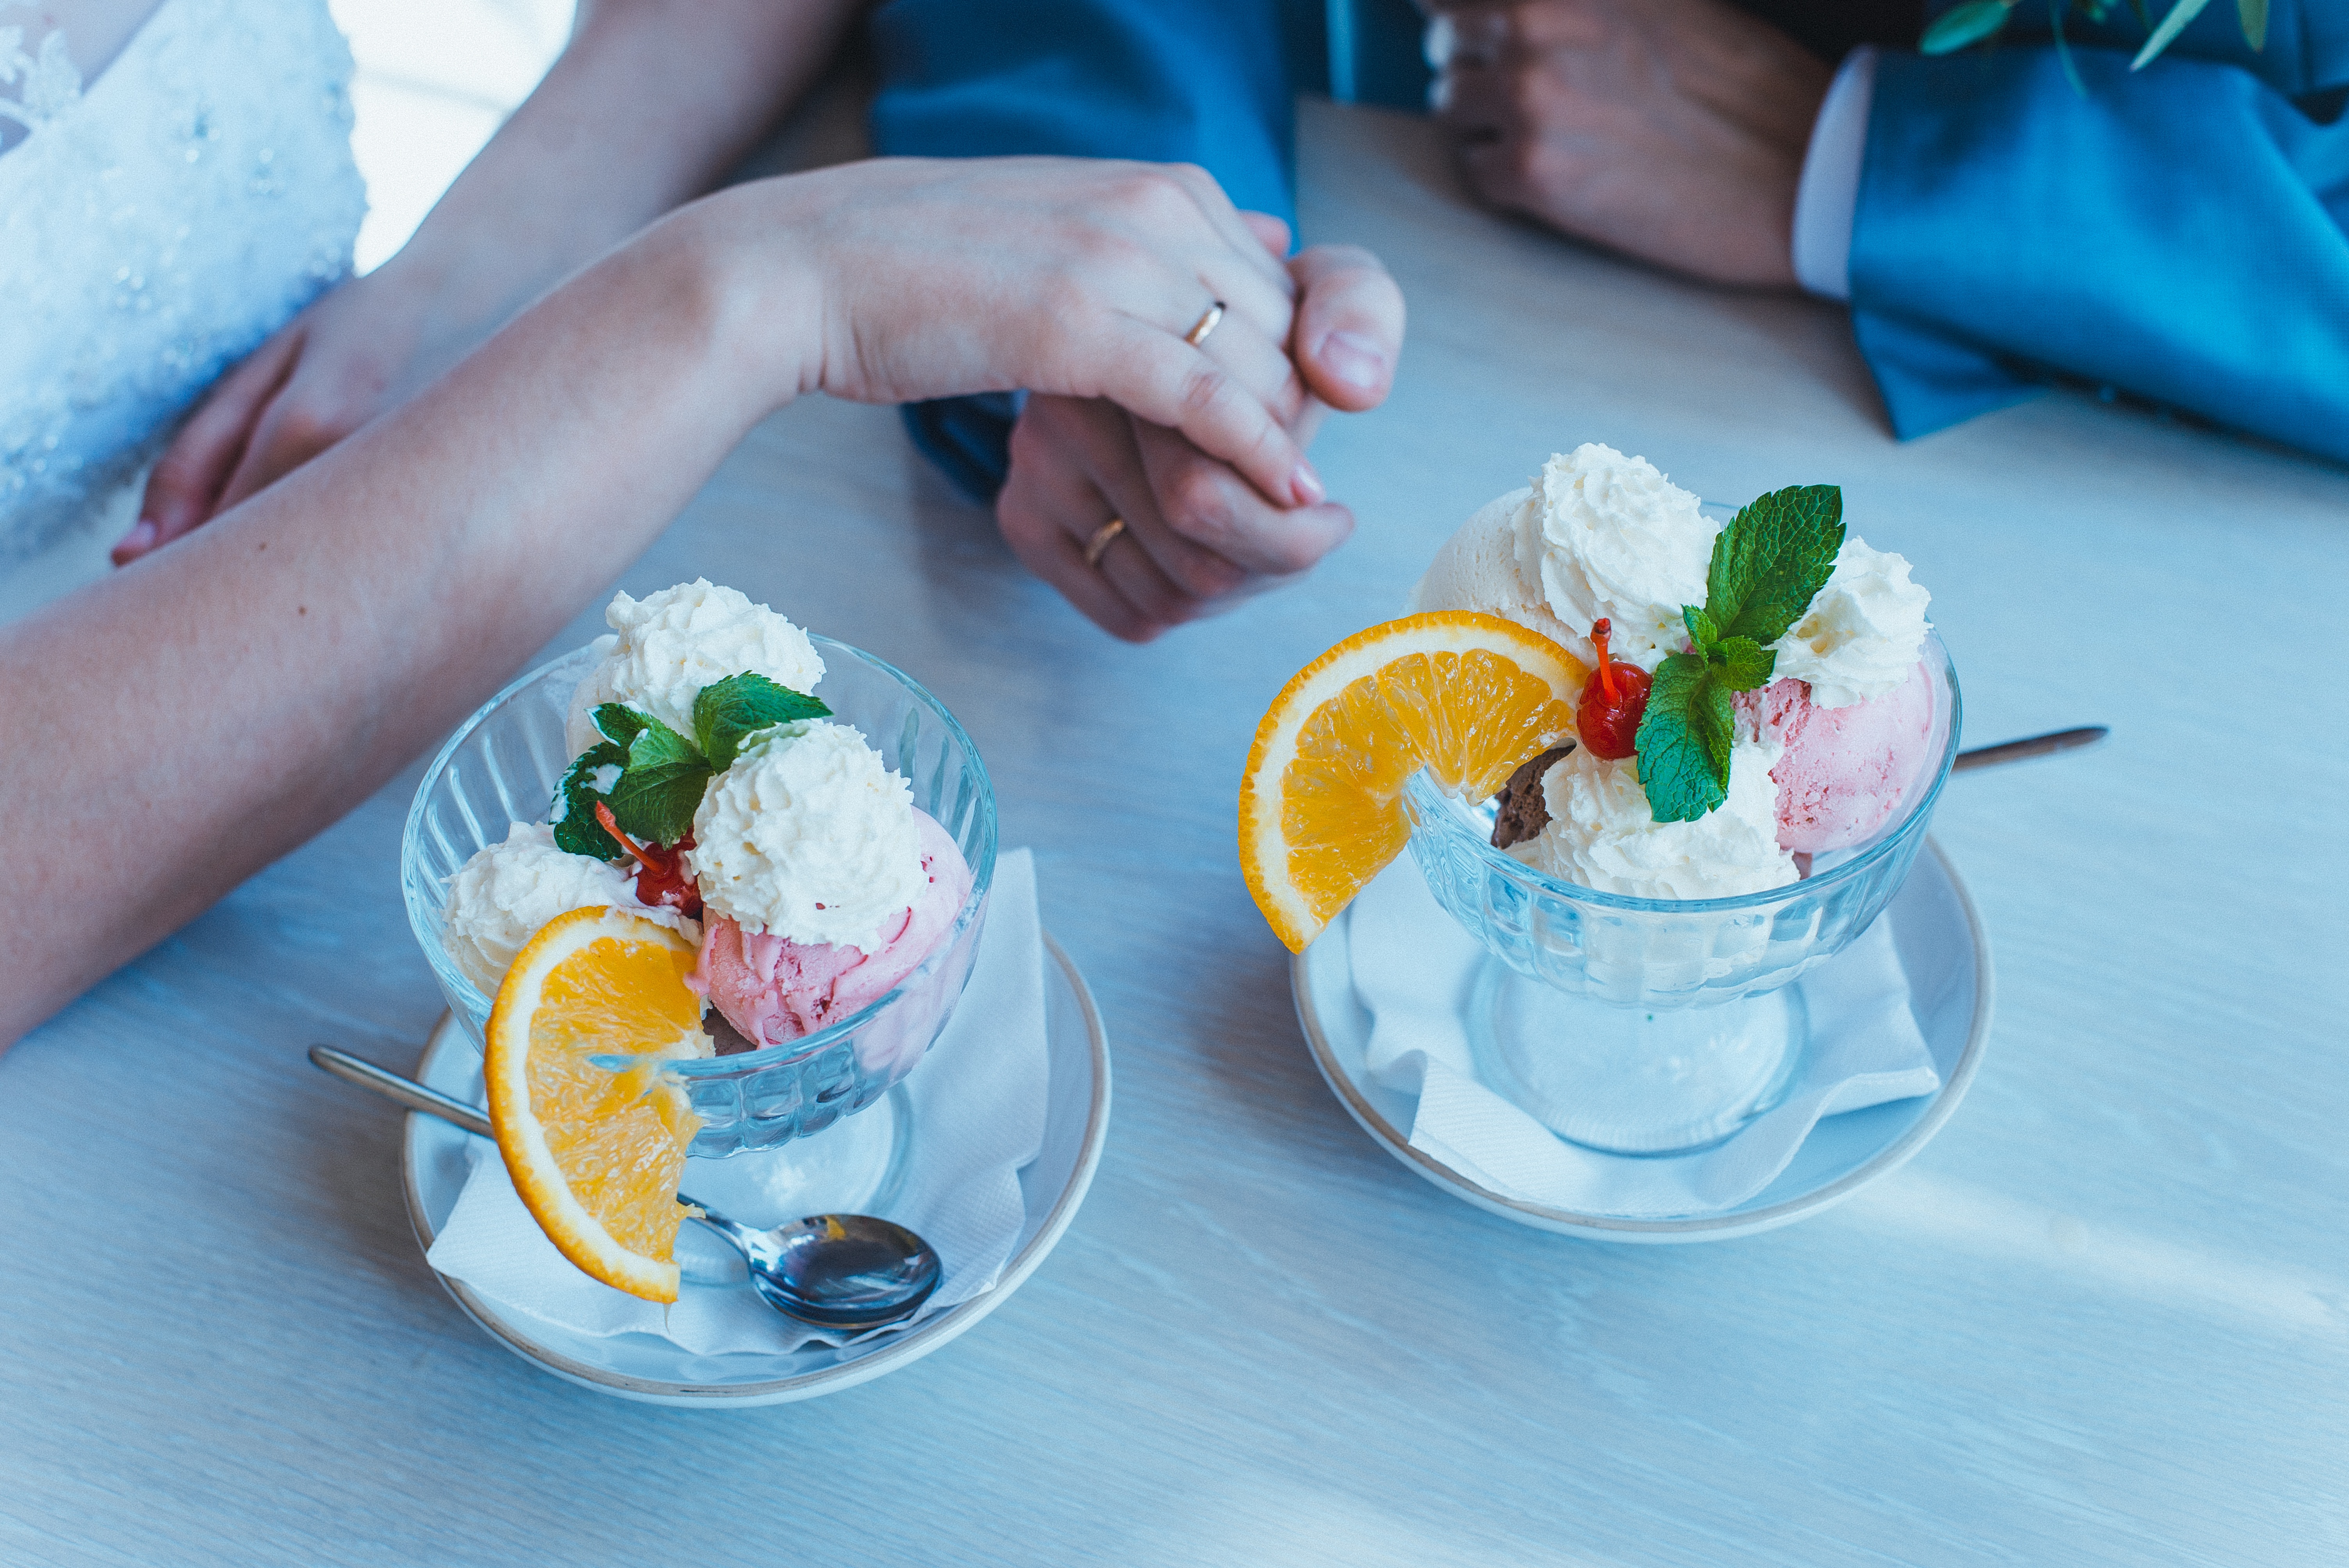
meal, food, produce, color, drink, wedding, joy, sweetness, sense